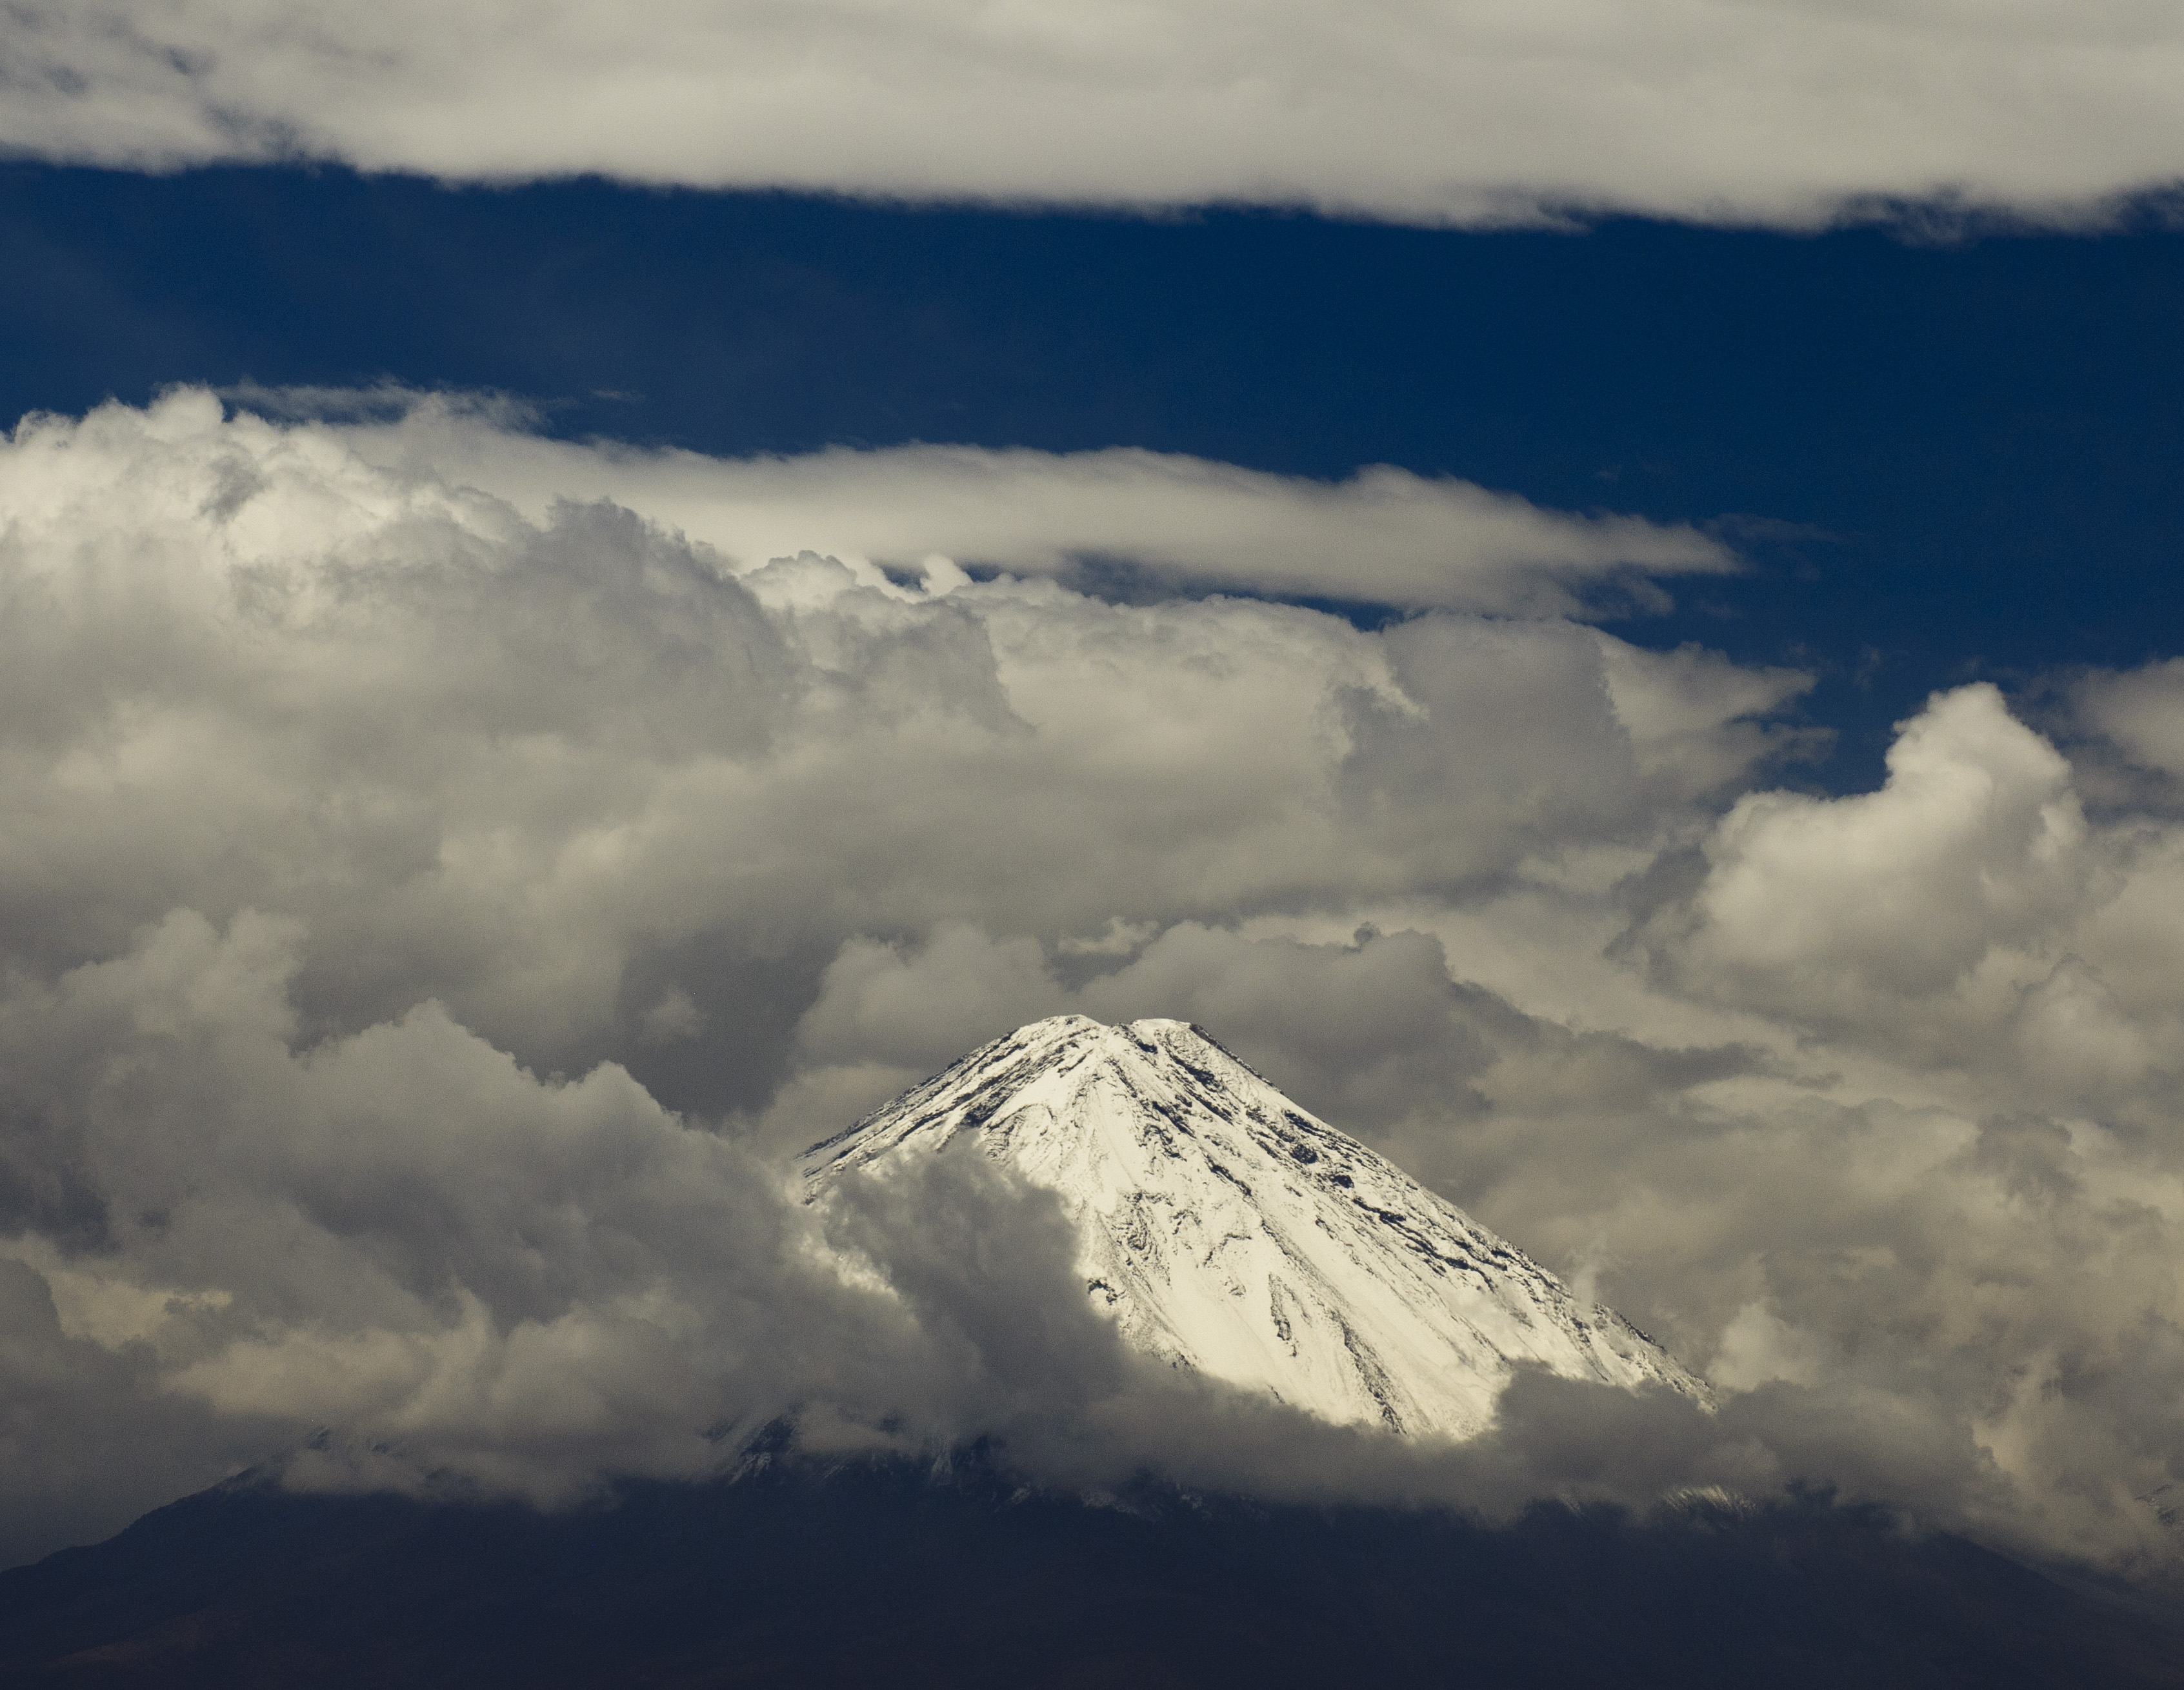
horizon, mountain, snow, cloud, sky, hill, atmosphere, mountain range, weather, cumulus, volcano, nikon, summit, chile, clouds, plateau, sanpedrodeatacama, d300, licancabur, landform, meteorological phenomenon, atmospheric phenomenon, atmosphere of earth, mountainous landforms